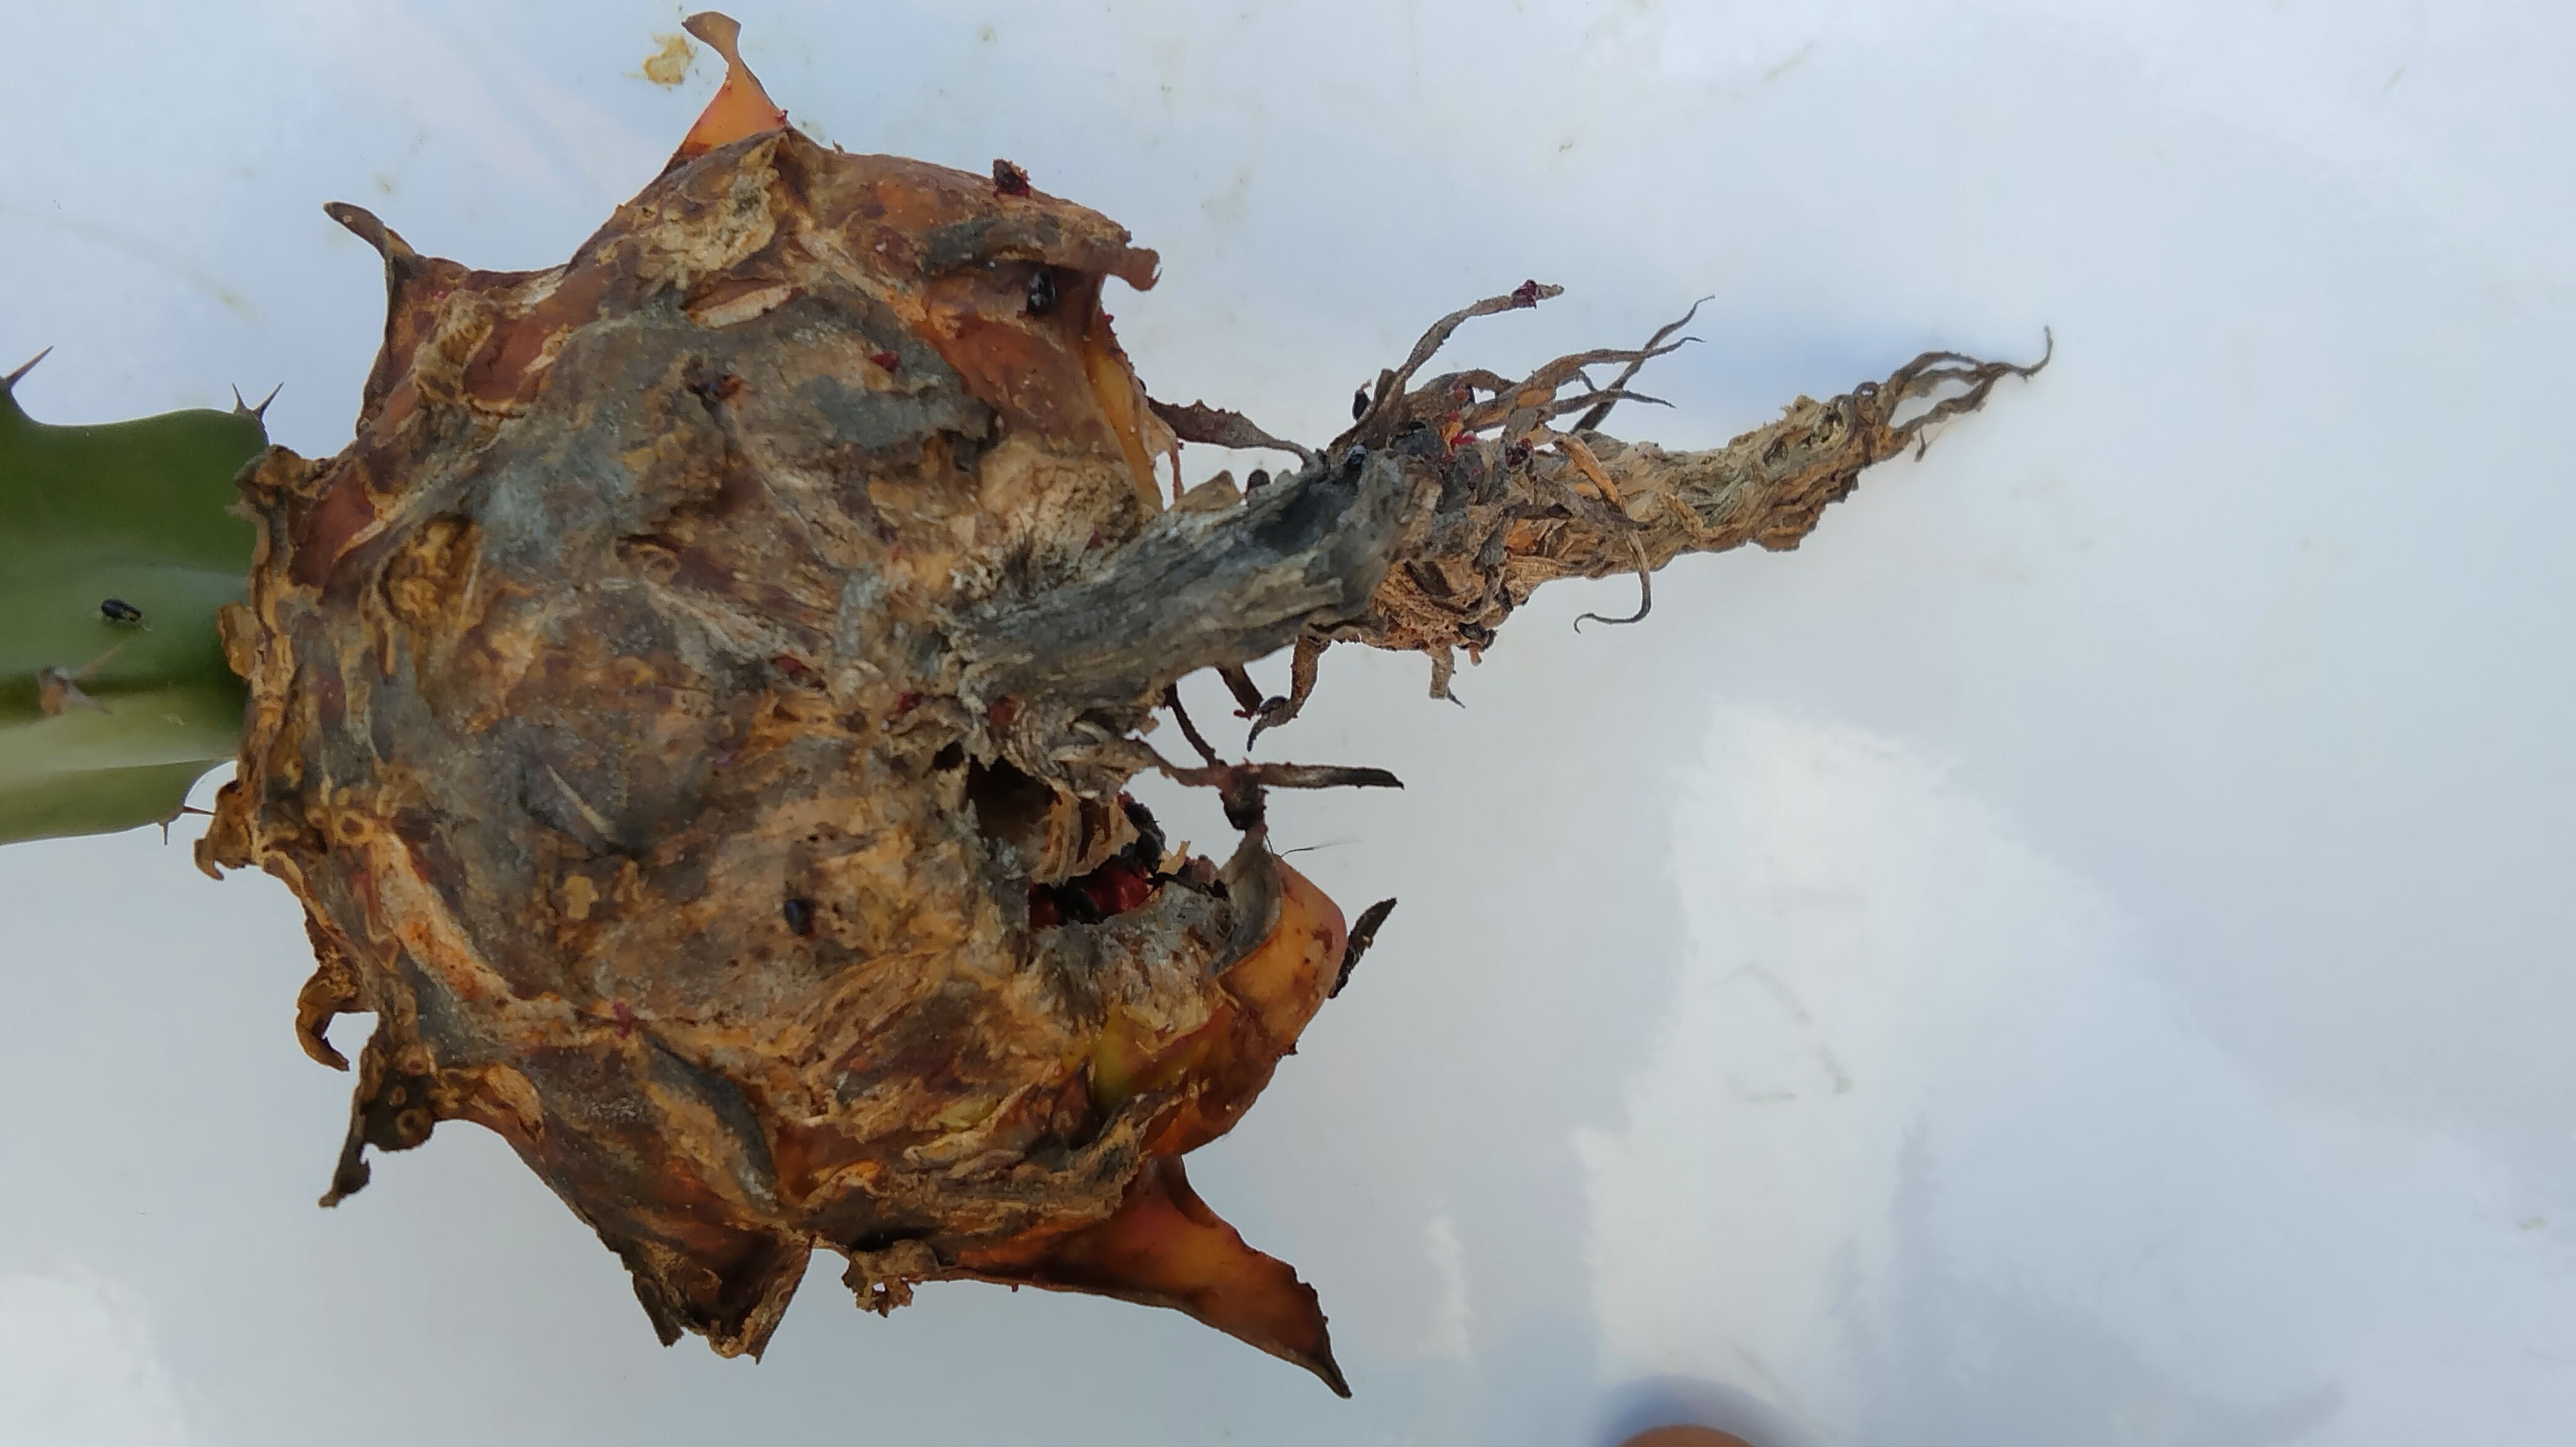
Label: Bad fruit